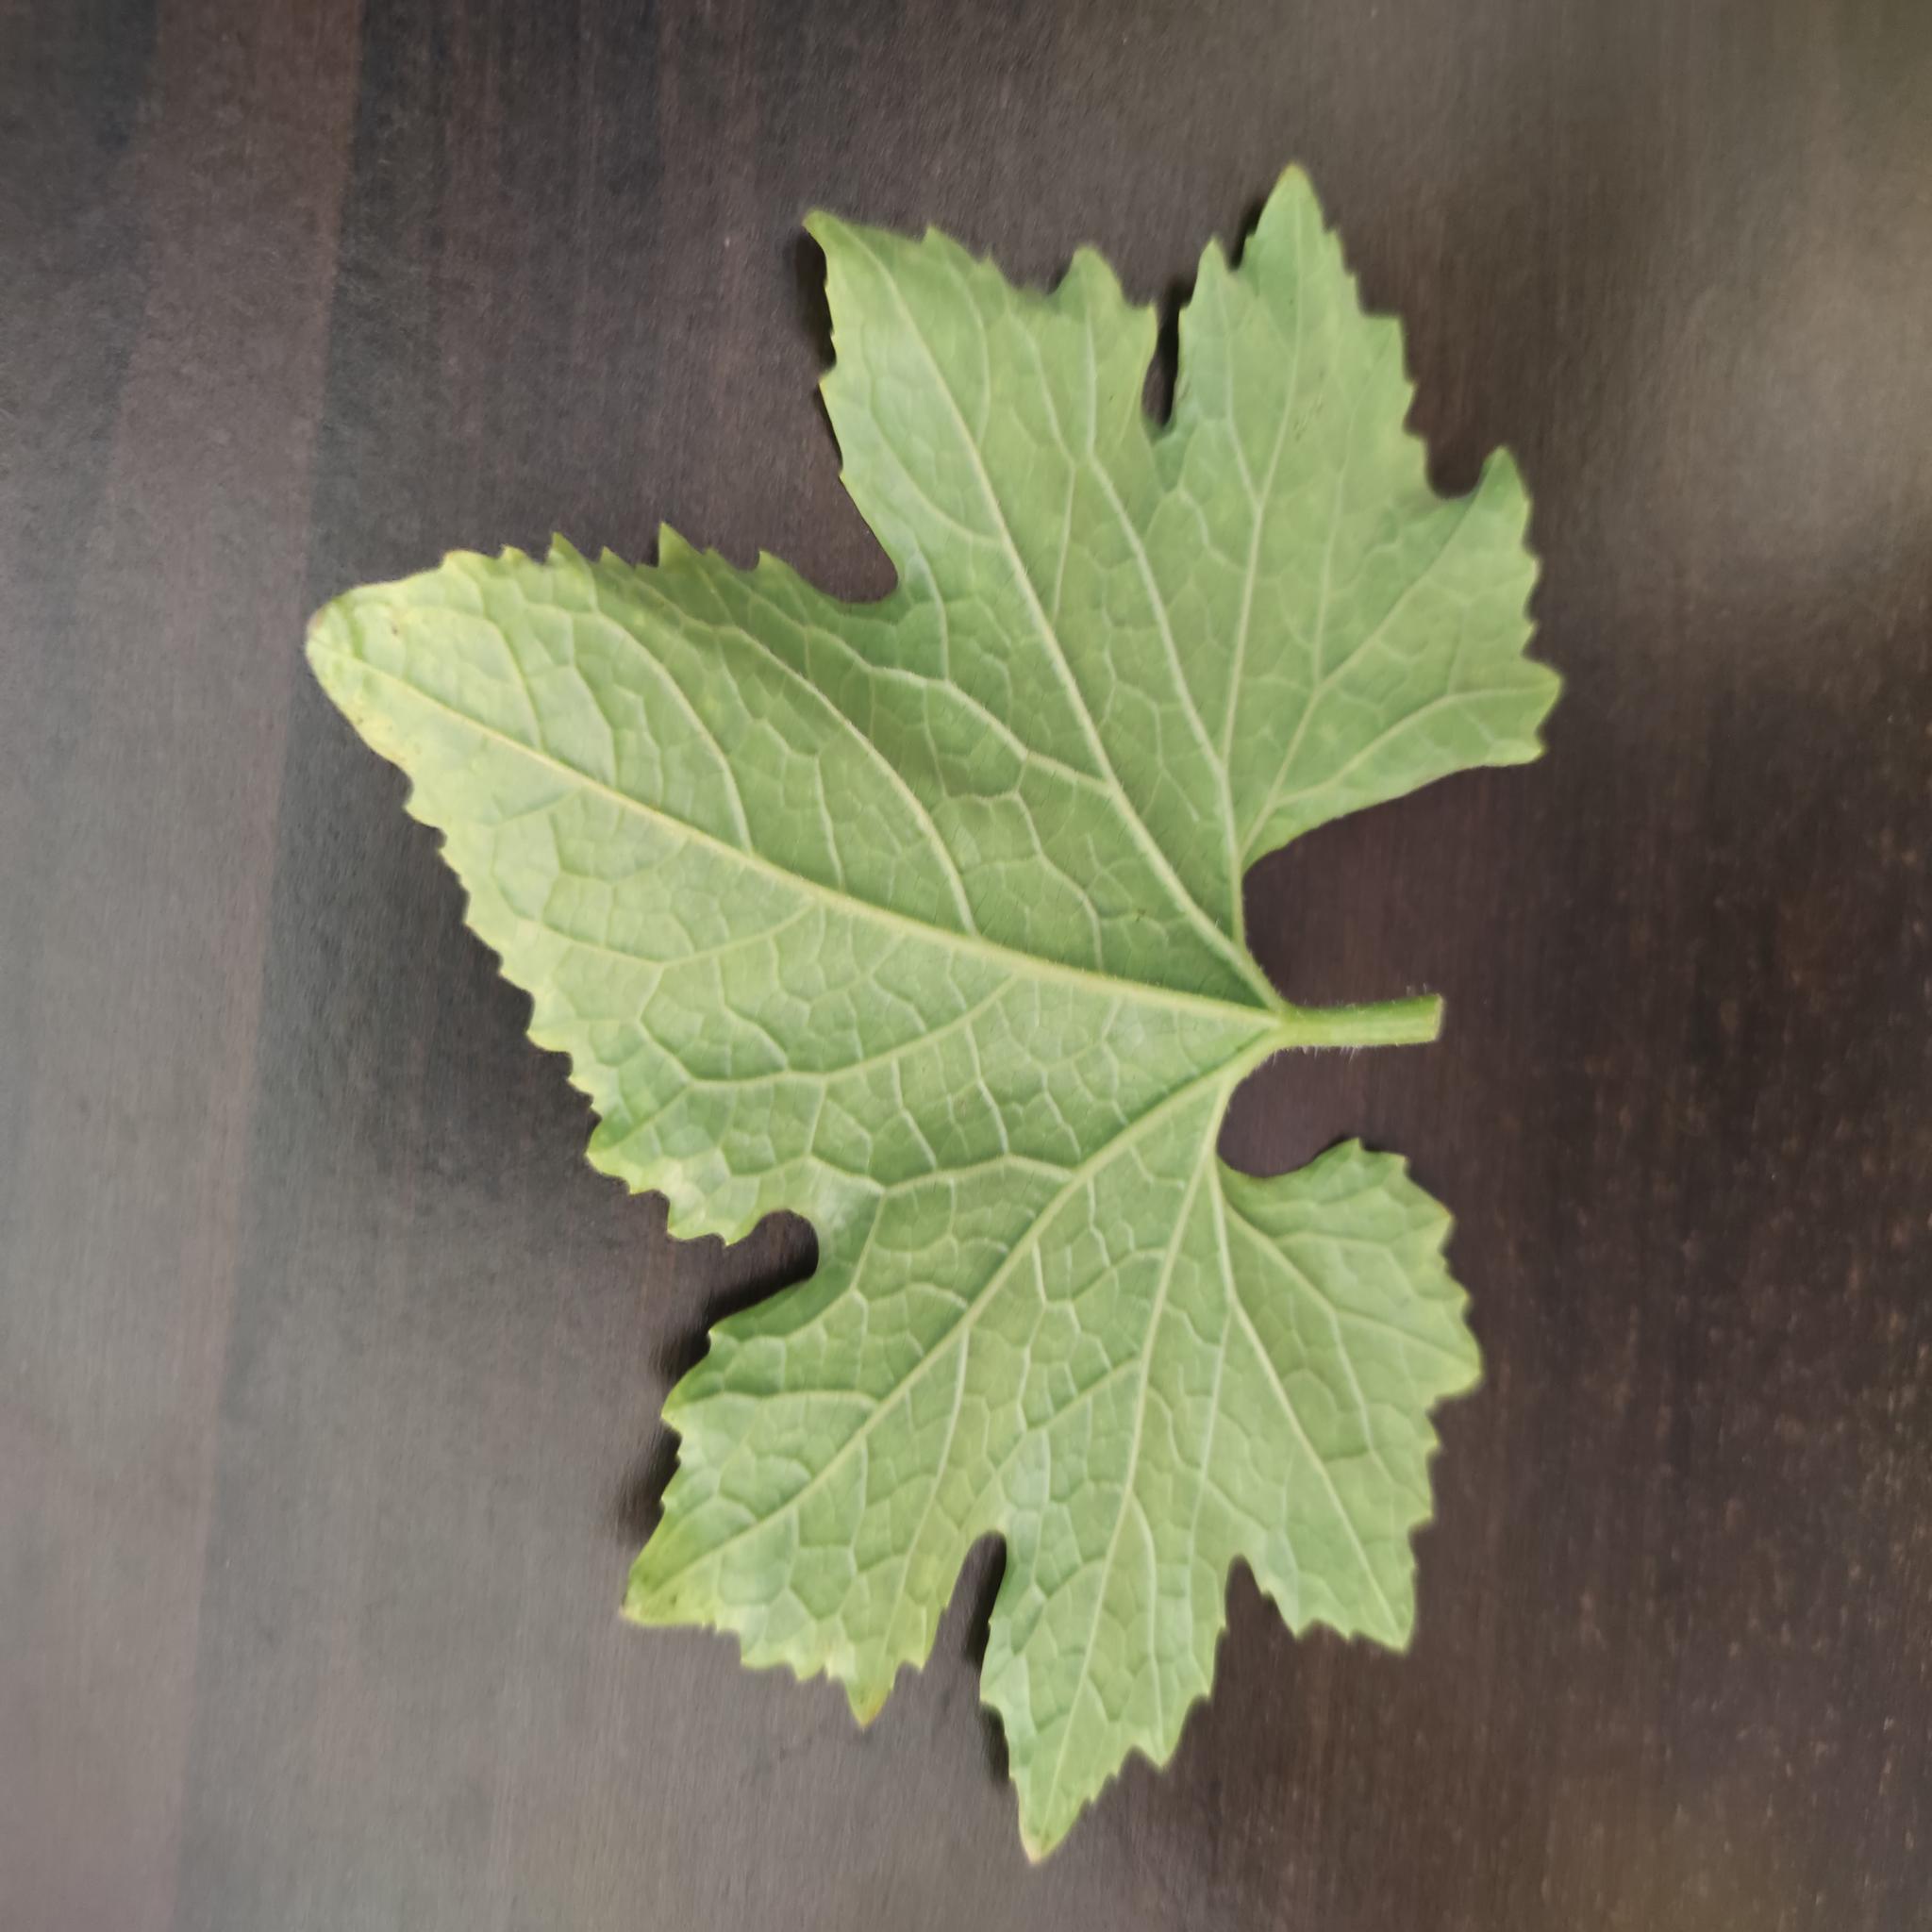
Label: Healthy